James Cacheris

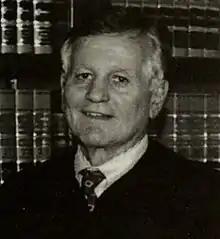

James Chris Cacheris (March 30, 1933 – April 29, 2025) was a United States district judge of the United States District Court for the Eastern District of Virginia.